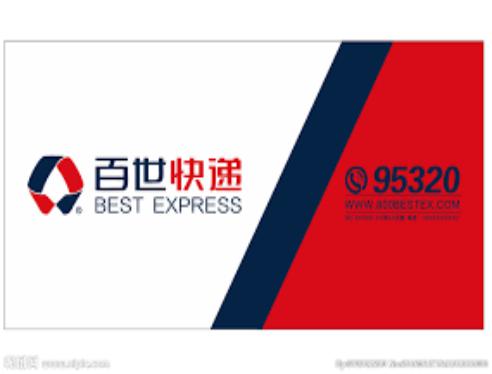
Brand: BEST EXPRESS-2
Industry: Others